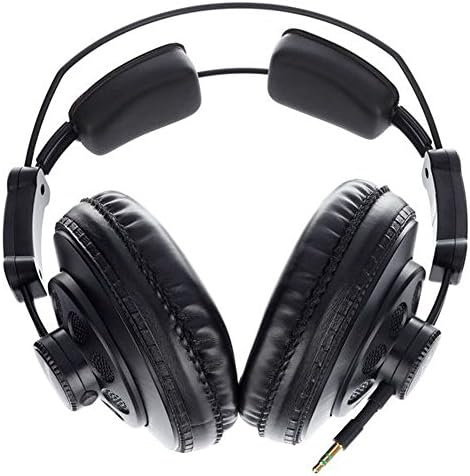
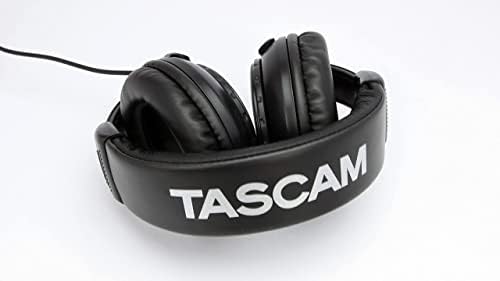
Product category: headphones
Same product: no